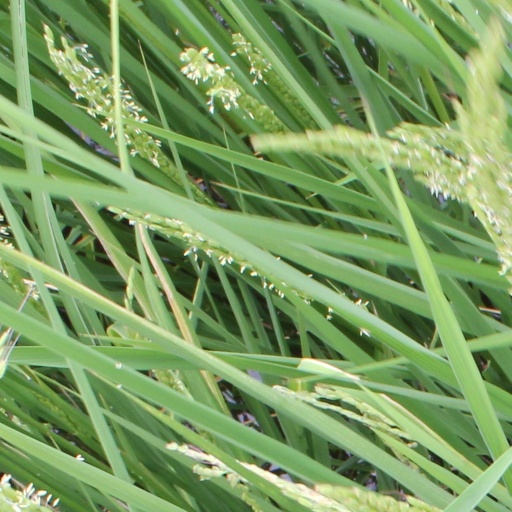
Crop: rice